Mounted police

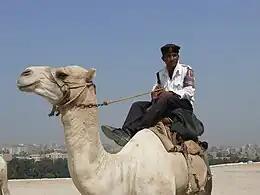
A mounted police officer in Giza riding a camel.

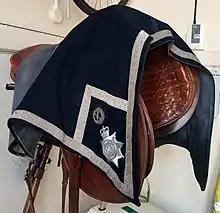
Horse saddle used by the West Midlands Police's mounted unit.

Mounted police are police who patrol on horseback or camelback. Their day-to-day function is typically picturesque or ceremonial, but they are also employed in crowd control because of their mobile mass and height advantage and increasingly in the UK for crime prevention and high visibility policing roles. The added height and visibility that the horses give their riders allows officers to observe a wider area, and it also allows people in the wider area to see the officers, which helps deter crime and helps people find officers when they need them. When employed for crowd control, there is a risk that some people may be trampled (resulting in injuries or death). The officer riding the horse might or might not be held legally responsible for injuries depending upon the totality of the circumstances.